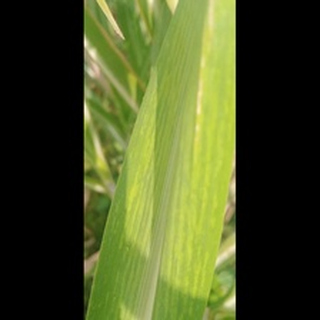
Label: sugarcane_mosaic